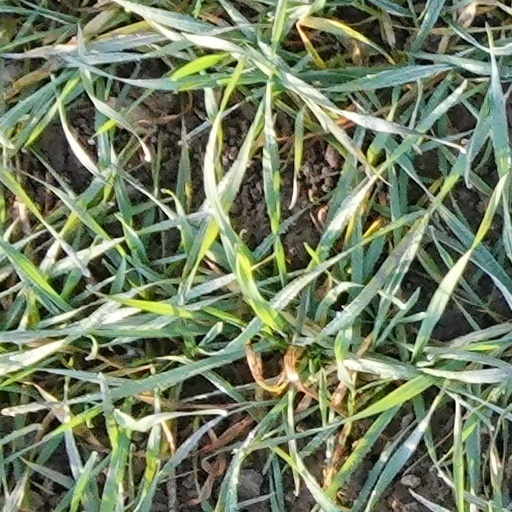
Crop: wheat